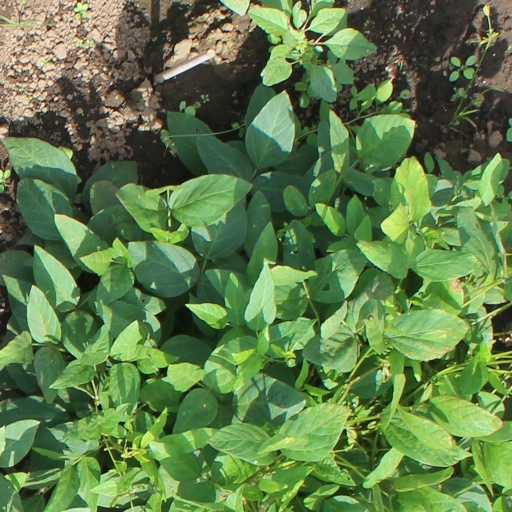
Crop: soybean